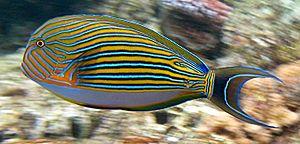
La Grande Barrière de corail est le plus grand récif corallien du monde comptant plus de 2 900 récifs et 900 îles s'étirant de Bundaberg à la pointe du Cap York soit plus de 2 600 kilomètres sur une superficie de 344 400 km². Le récif se situe en Mer de Corail au large du Queensland, en Australie.